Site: brandenburg
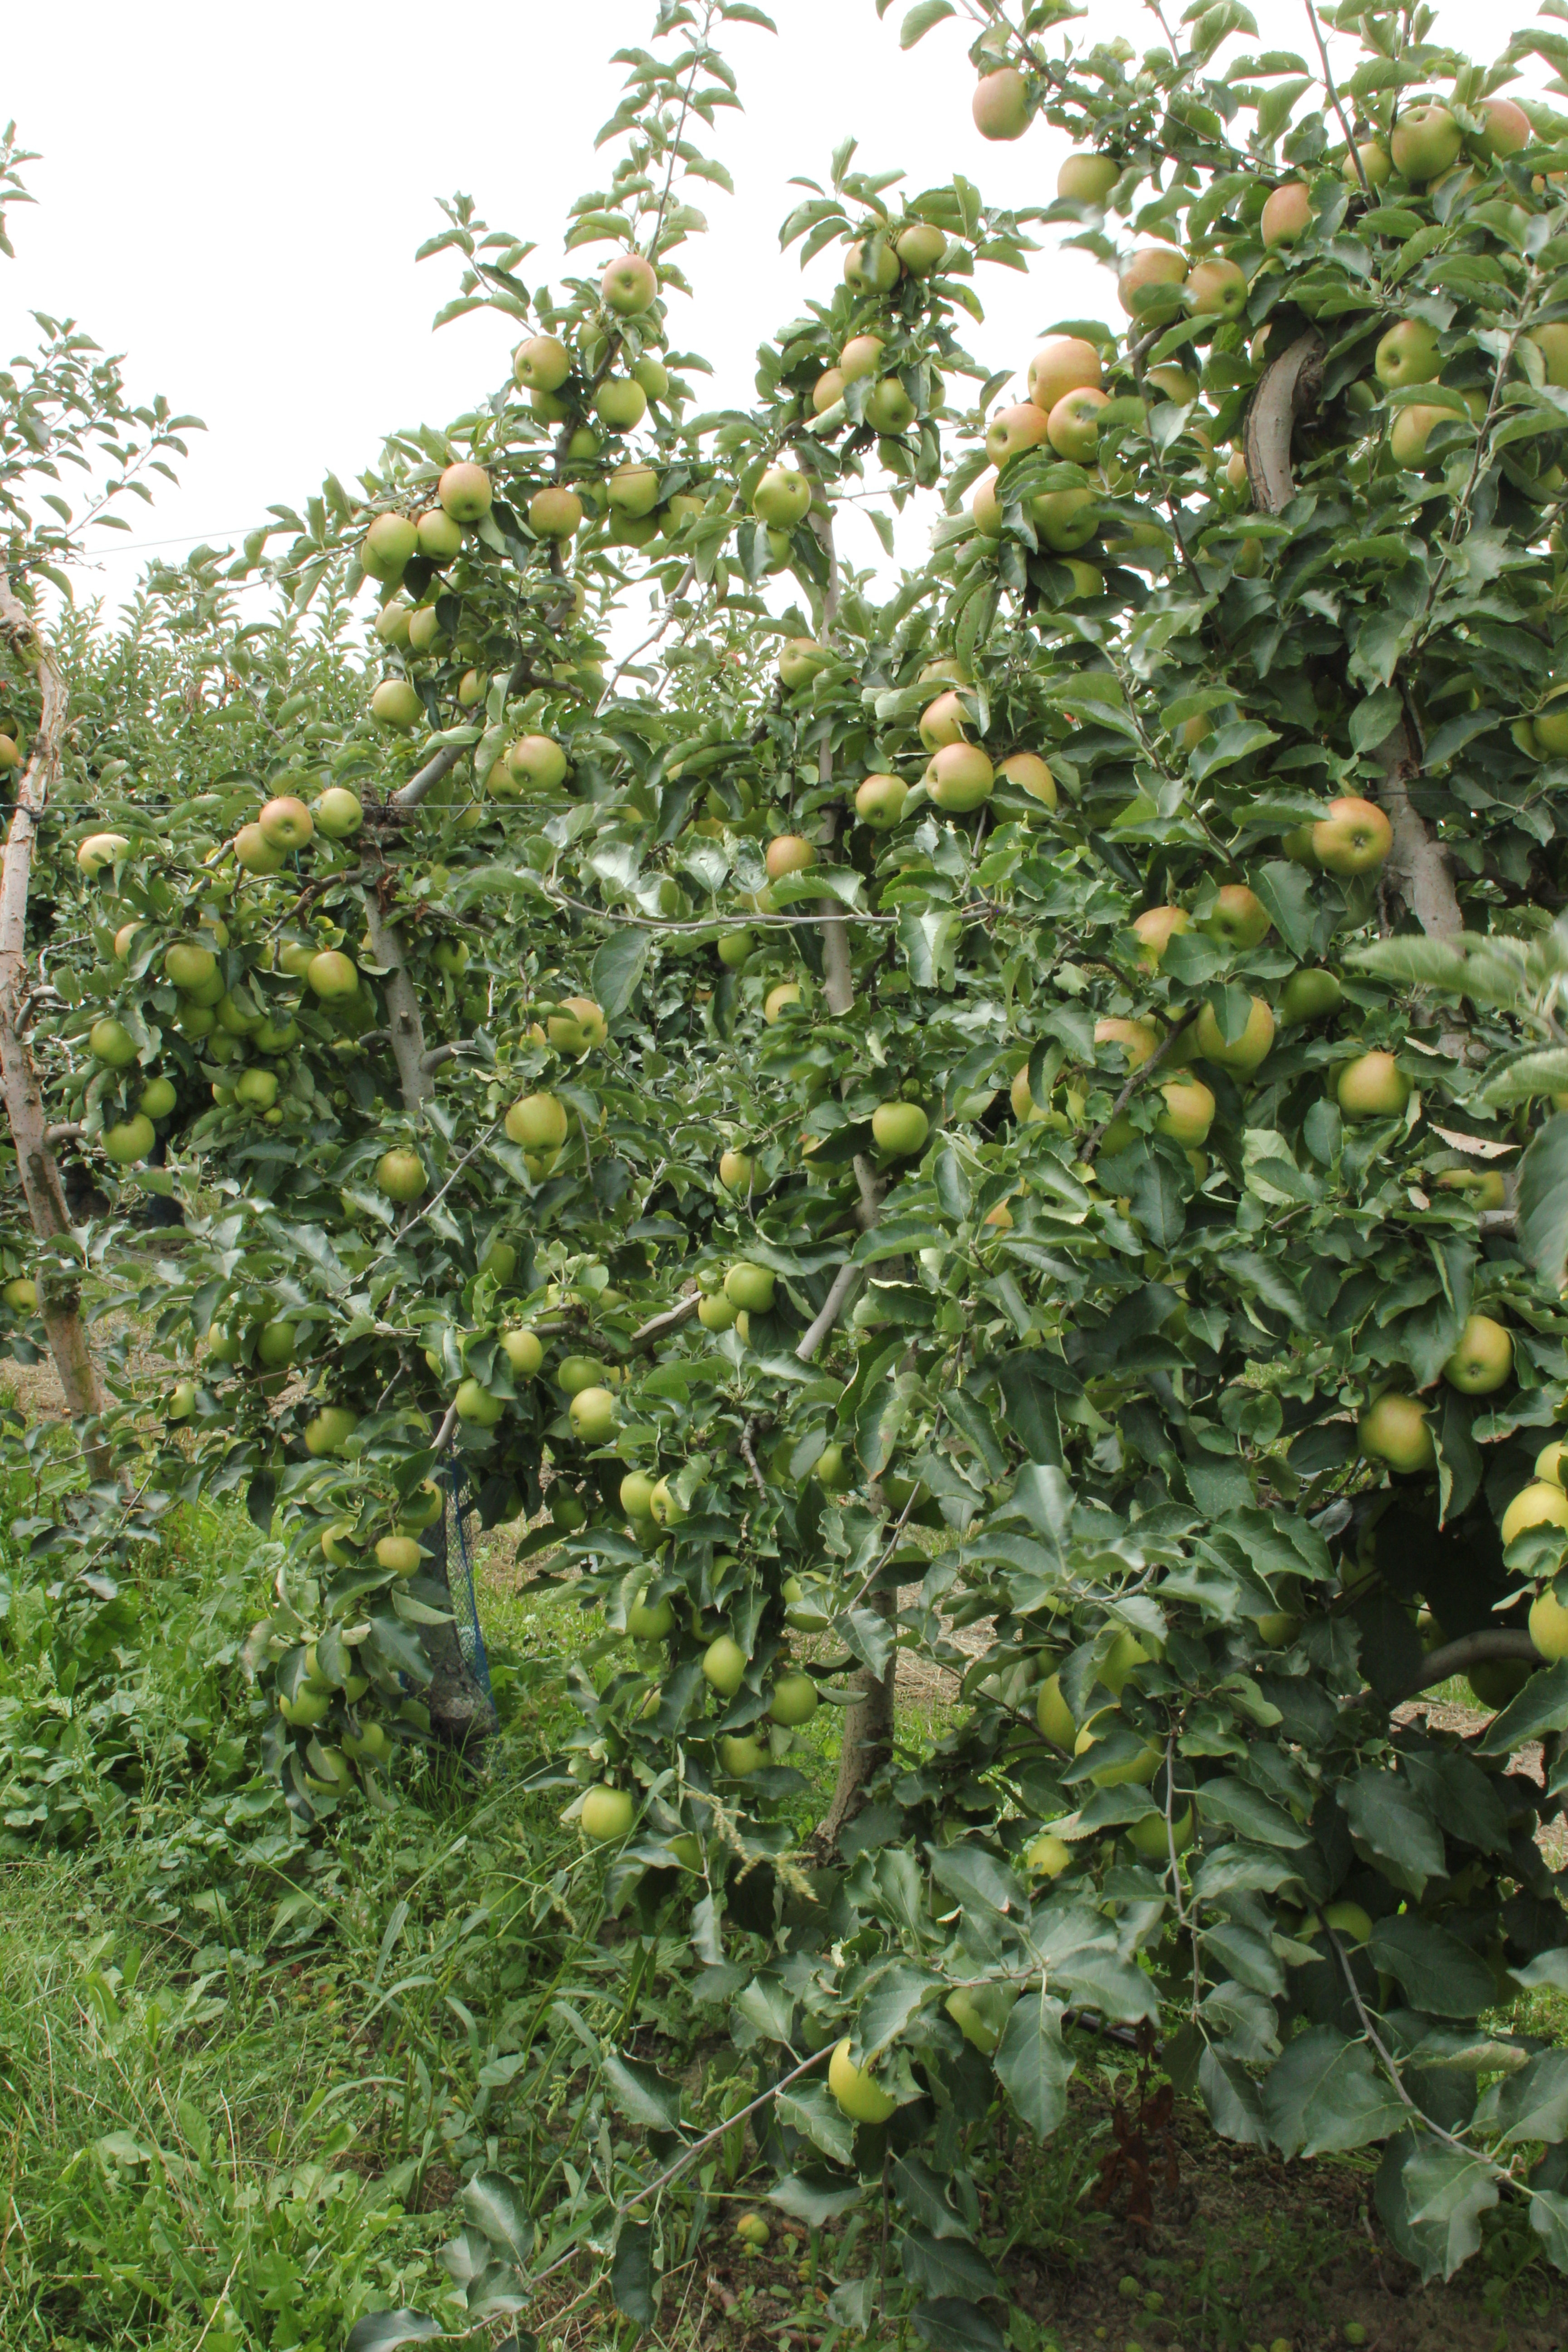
Growth stage (BBCH 87): Maturity of fruit and seed